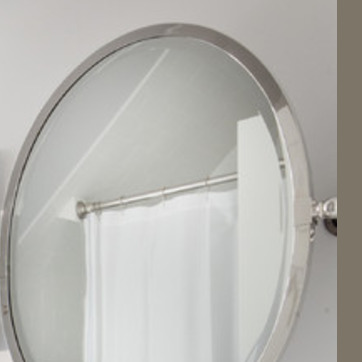
Material: mirror